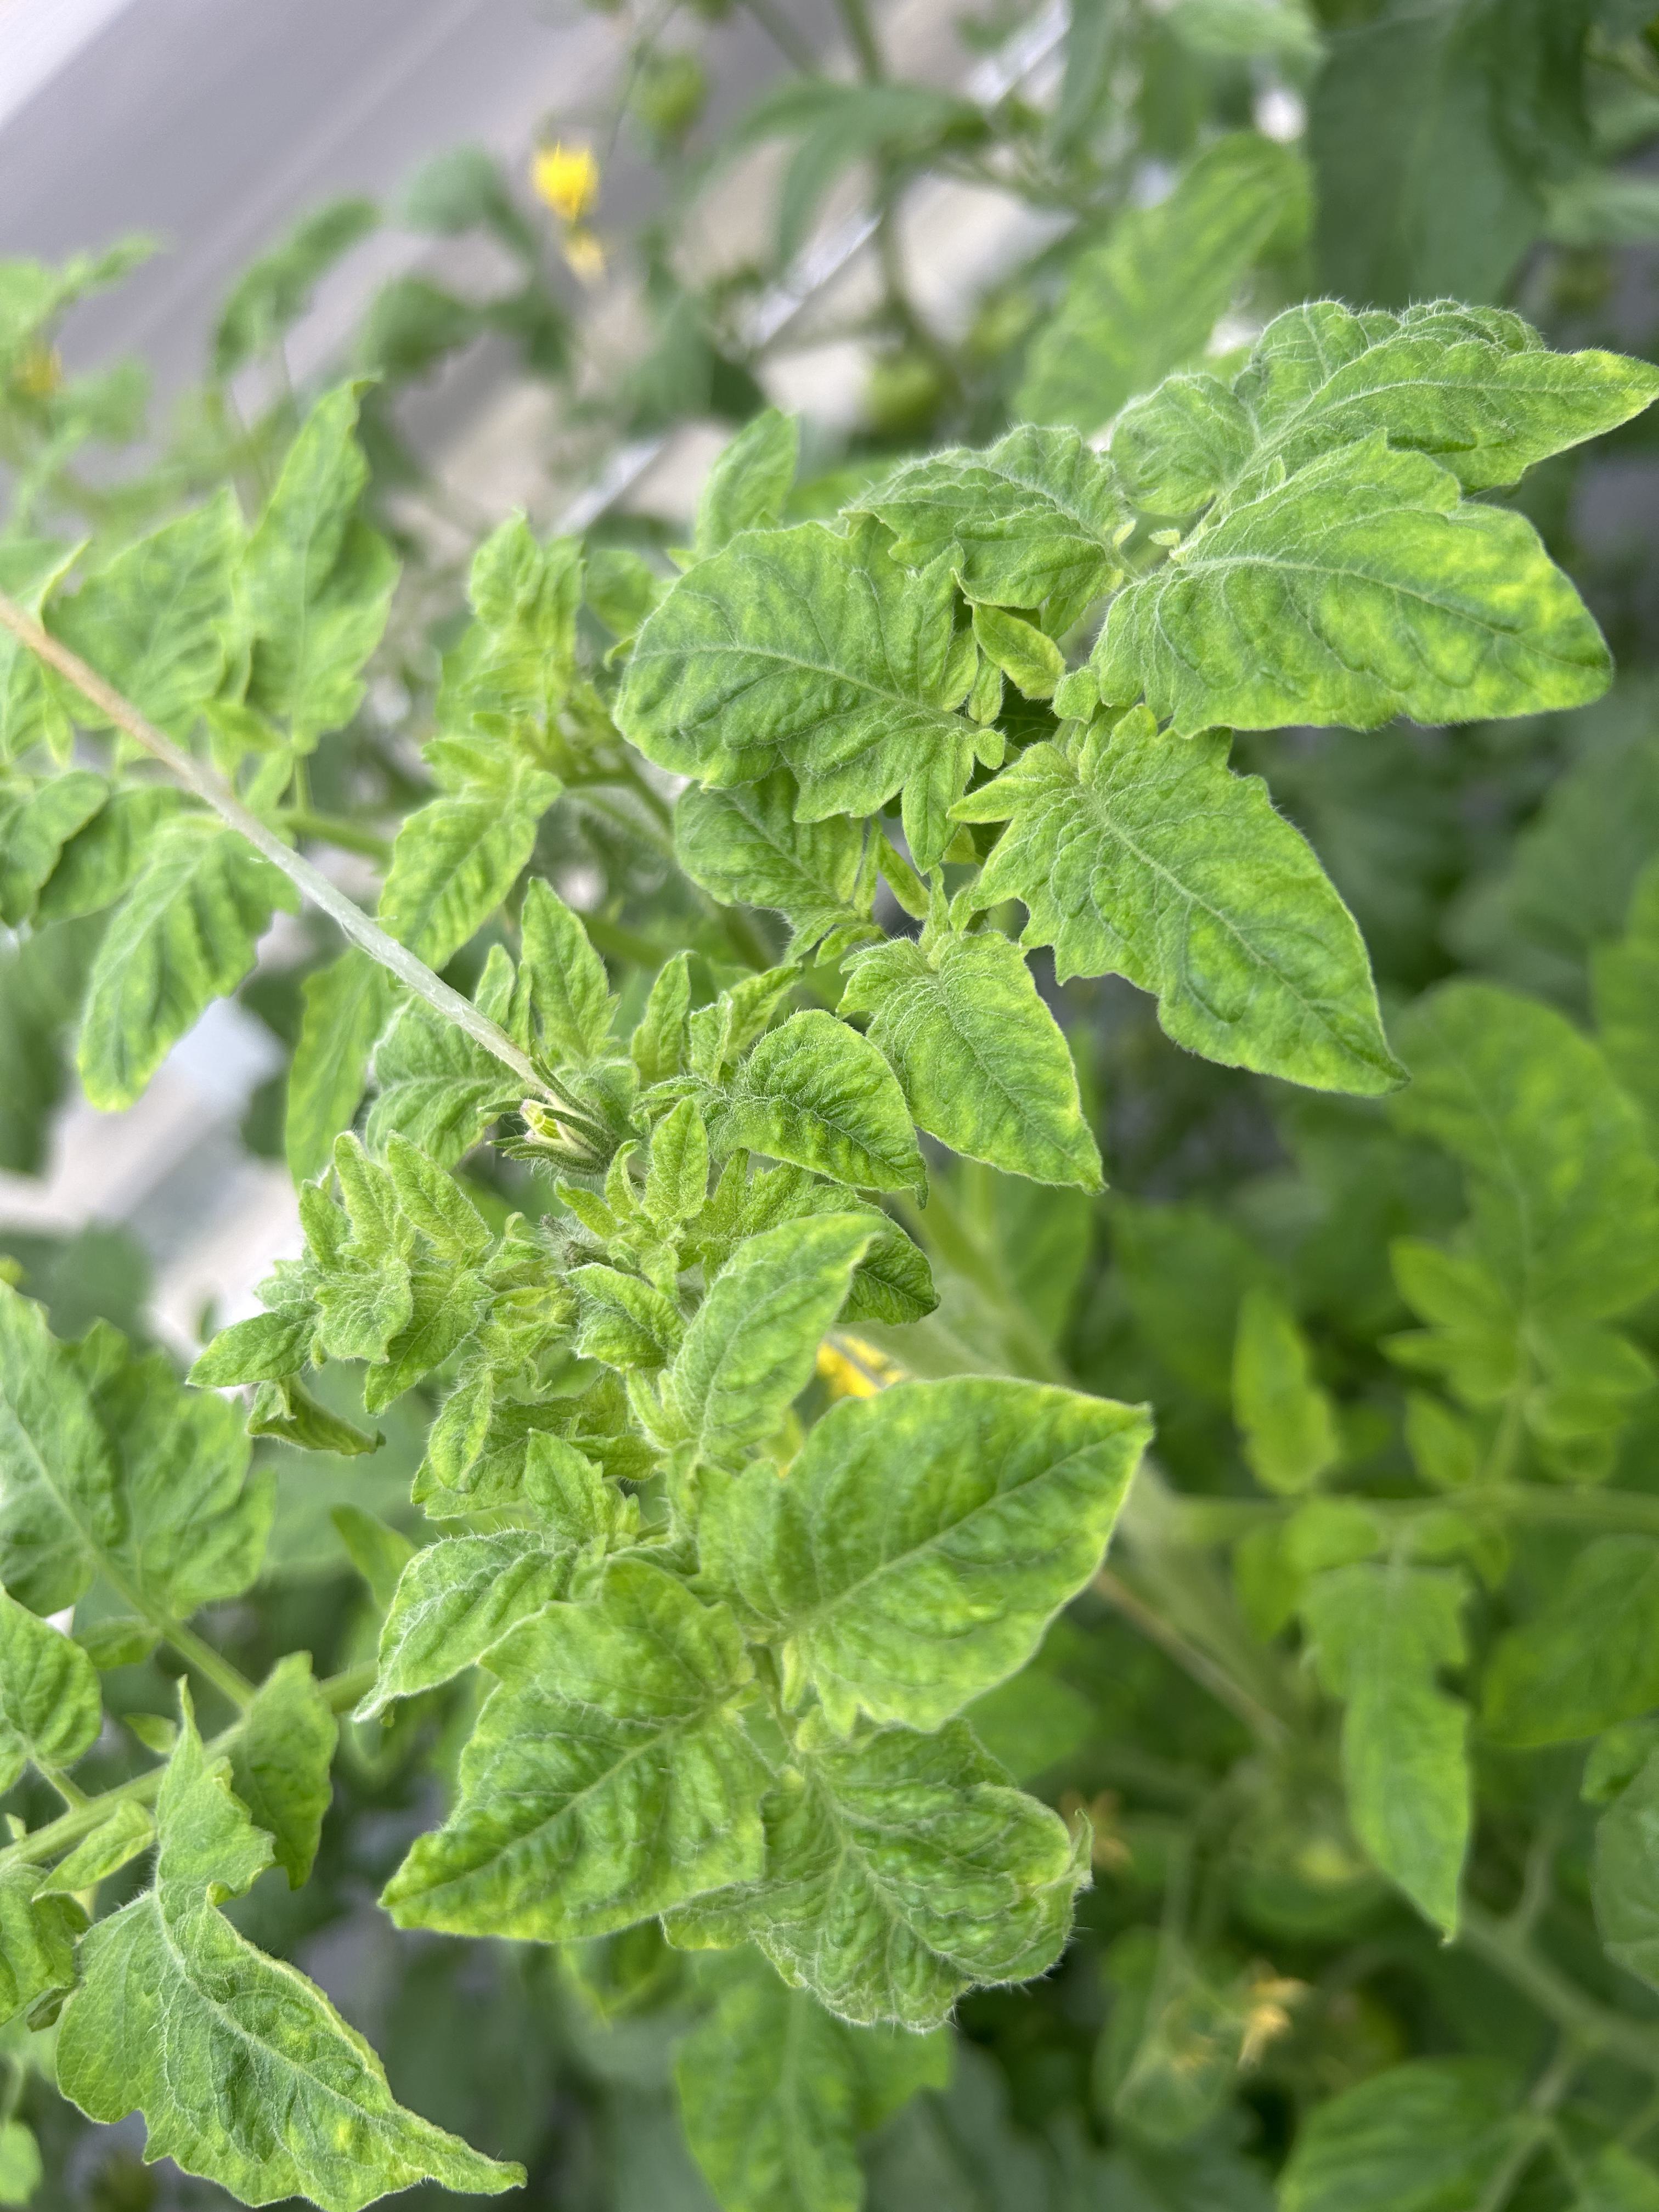
Disease: Viral